Beacon Arts Centre

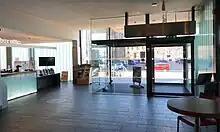
Foyer: box office and entrance

Having opted for a new building on the waterfront site, Greenock Arts Guild, which owns and manages the Beacon Arts centre, arranged funding for the construction works with its project partners: Inverclyde Council, Riverside Inverclyde and Creative Scotland were the main contributors, and Big Lottery and Social Investment Scotland put in substantial funding, all secured against the title of the Beacon.